GenOn Energy

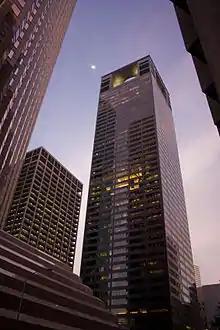
The CenterPoint Energy Plaza, previously the Houston Industries Building, once served as the company headquarters

CenterPoint Energy was created when Reliant Energy merged with an indirect subsidiary of CenterPoint Energy, Inc. As a result of the merger, Reliant Energy shareholders received one share of CenterPoint common stock in exchange for each share of RRI common stock they held before the merger. A regulated utility, CenterPoint Energy became one of the largest U.S. energy delivery companies, serving 4.7 million metered customers. In late 2002, CenterPoint distributed the stock of Reliant Resources, Inc. to CenterPoint shareholders. This spin-off created Reliant Resources with a strategy to provide competitive wholesale and retail energy service under the Reliant Energy brand. Its businesses included power generation and retail energy services in Texas newly deregulated electricity market. On the wholesale side, Reliant owned, had an interest in, or leased 37 operating power generation facilities serving five regions of the United States.